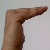
The image shows a hand gesture representing a space in Indian Sign Language.